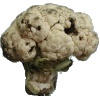
Label: cauliflower